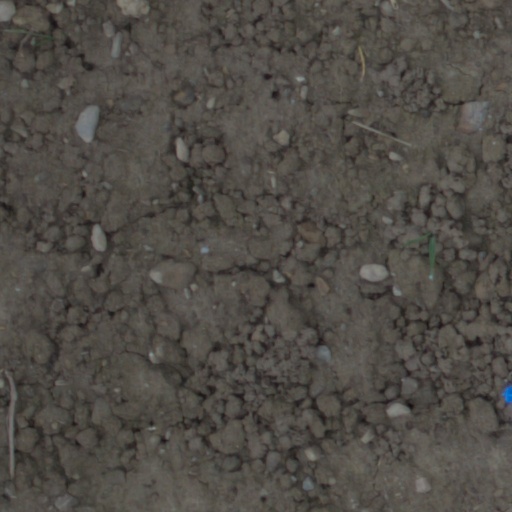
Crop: wheat